Hölderlin-Gymnasium Lauffen am Neckar

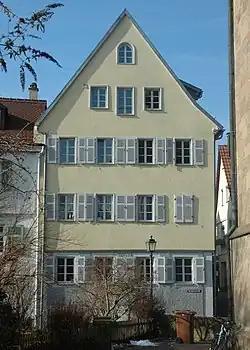
Old building of the former Lateinschule of the Hölderlin-Gymnasium

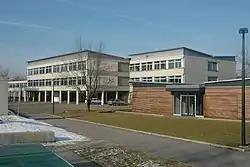
Current building of the Hölderlin-Gymnasium

The school can be traced back to 1491, when Eberhard I, Duke of Württemberg, established a "Prädikatur". Martin Larin is mentioned in 1506 as the first official schoolmaster; prior to that, the priest had held the office of teacher. When the Reformation reached Württemberg in the mid-16th century, the "Prädikatur" was merged with the Latin school, established by Ulrich of Württemberg, whose purpose was to educate the children of Württemberg officials and theologians. By 1520 17 students had enrolled at the universities of Heidelberg and Tübingen, some of whom later served as pastors in Lauffen.